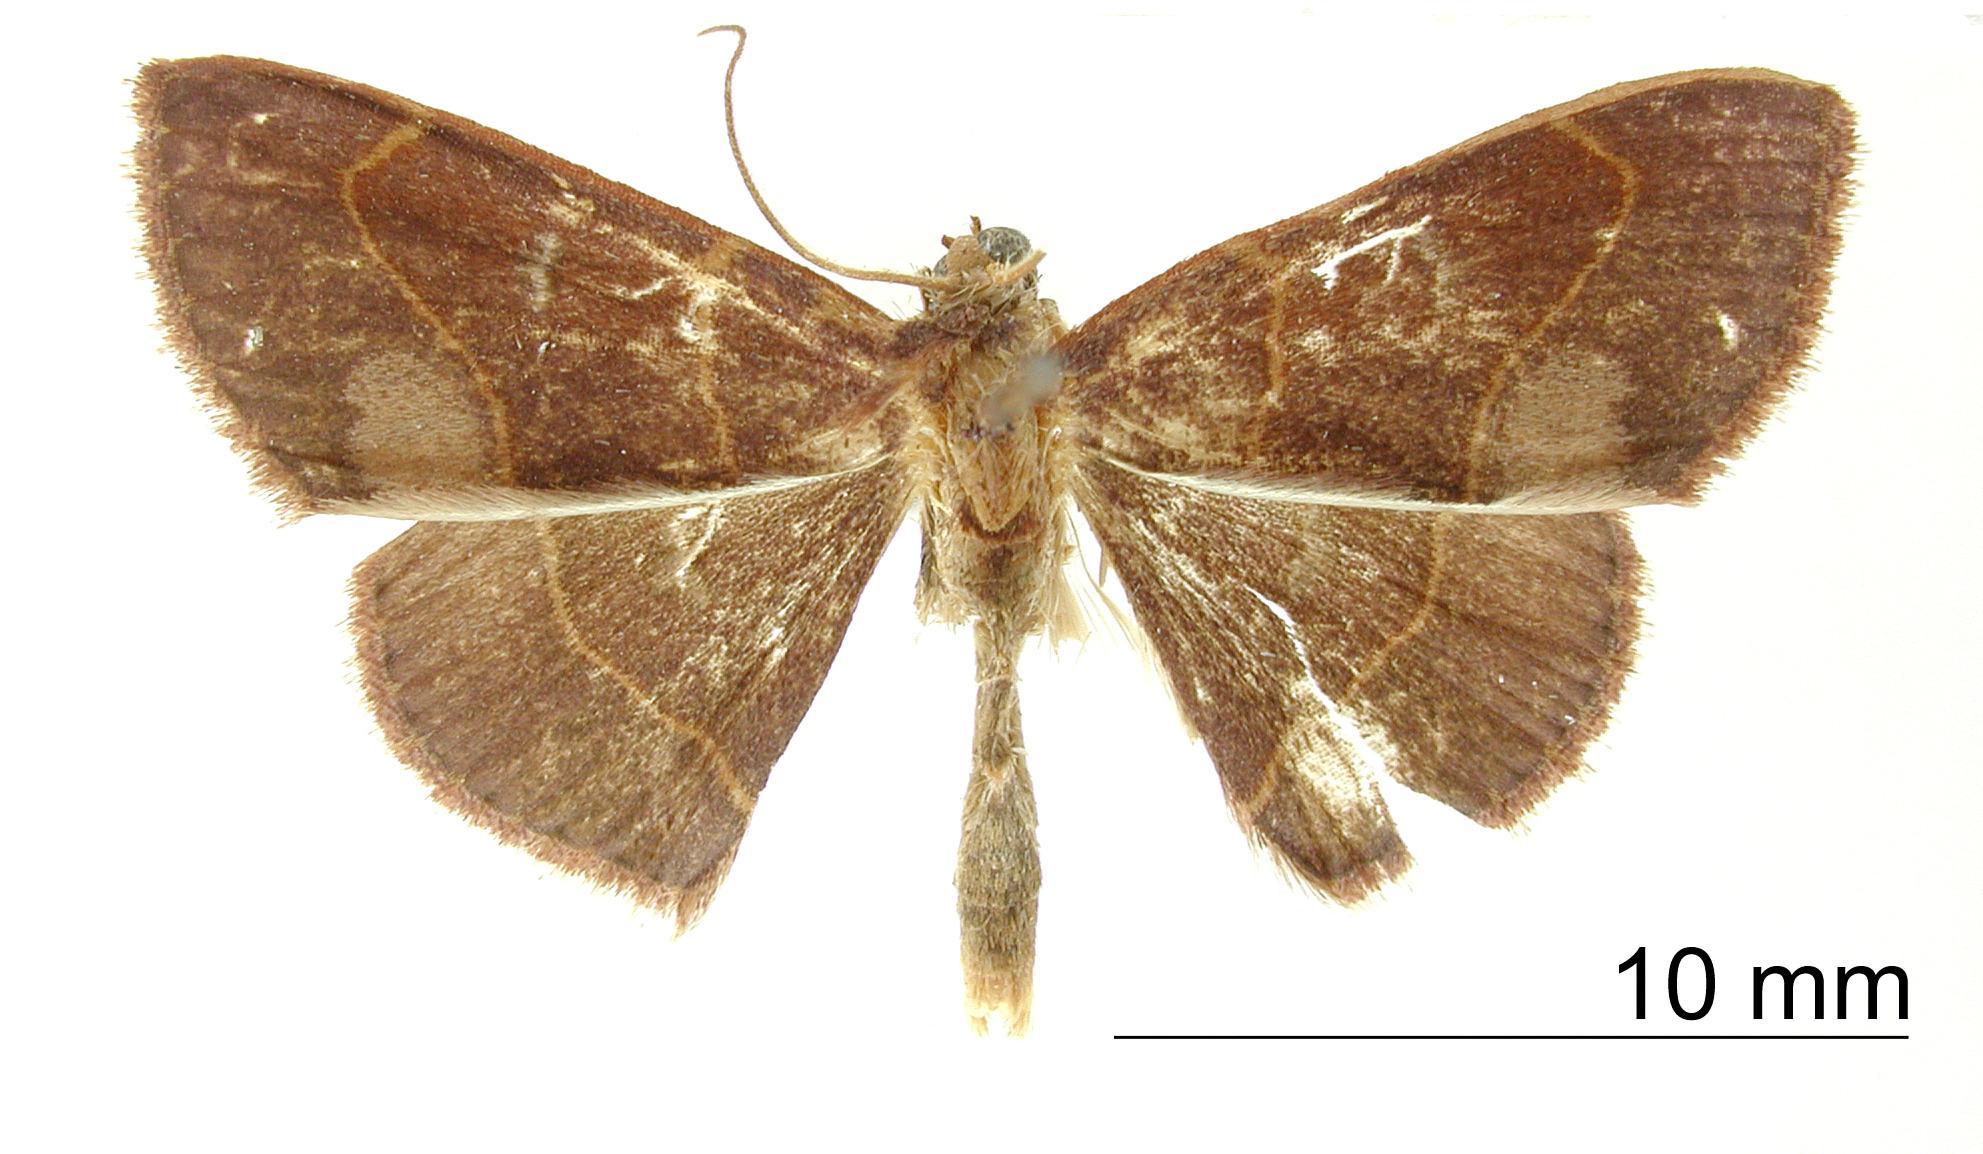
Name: Dichromatopodia deflexa griseomaculata
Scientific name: Dichromatopodia deflexa griseomaculata Dognin, 1910
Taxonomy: Animalia, Arthropoda, Insecta, Lepidoptera, Geometridae, Sterrhinae
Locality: Corvico, Unknown, Bolivia